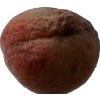
Label: peach